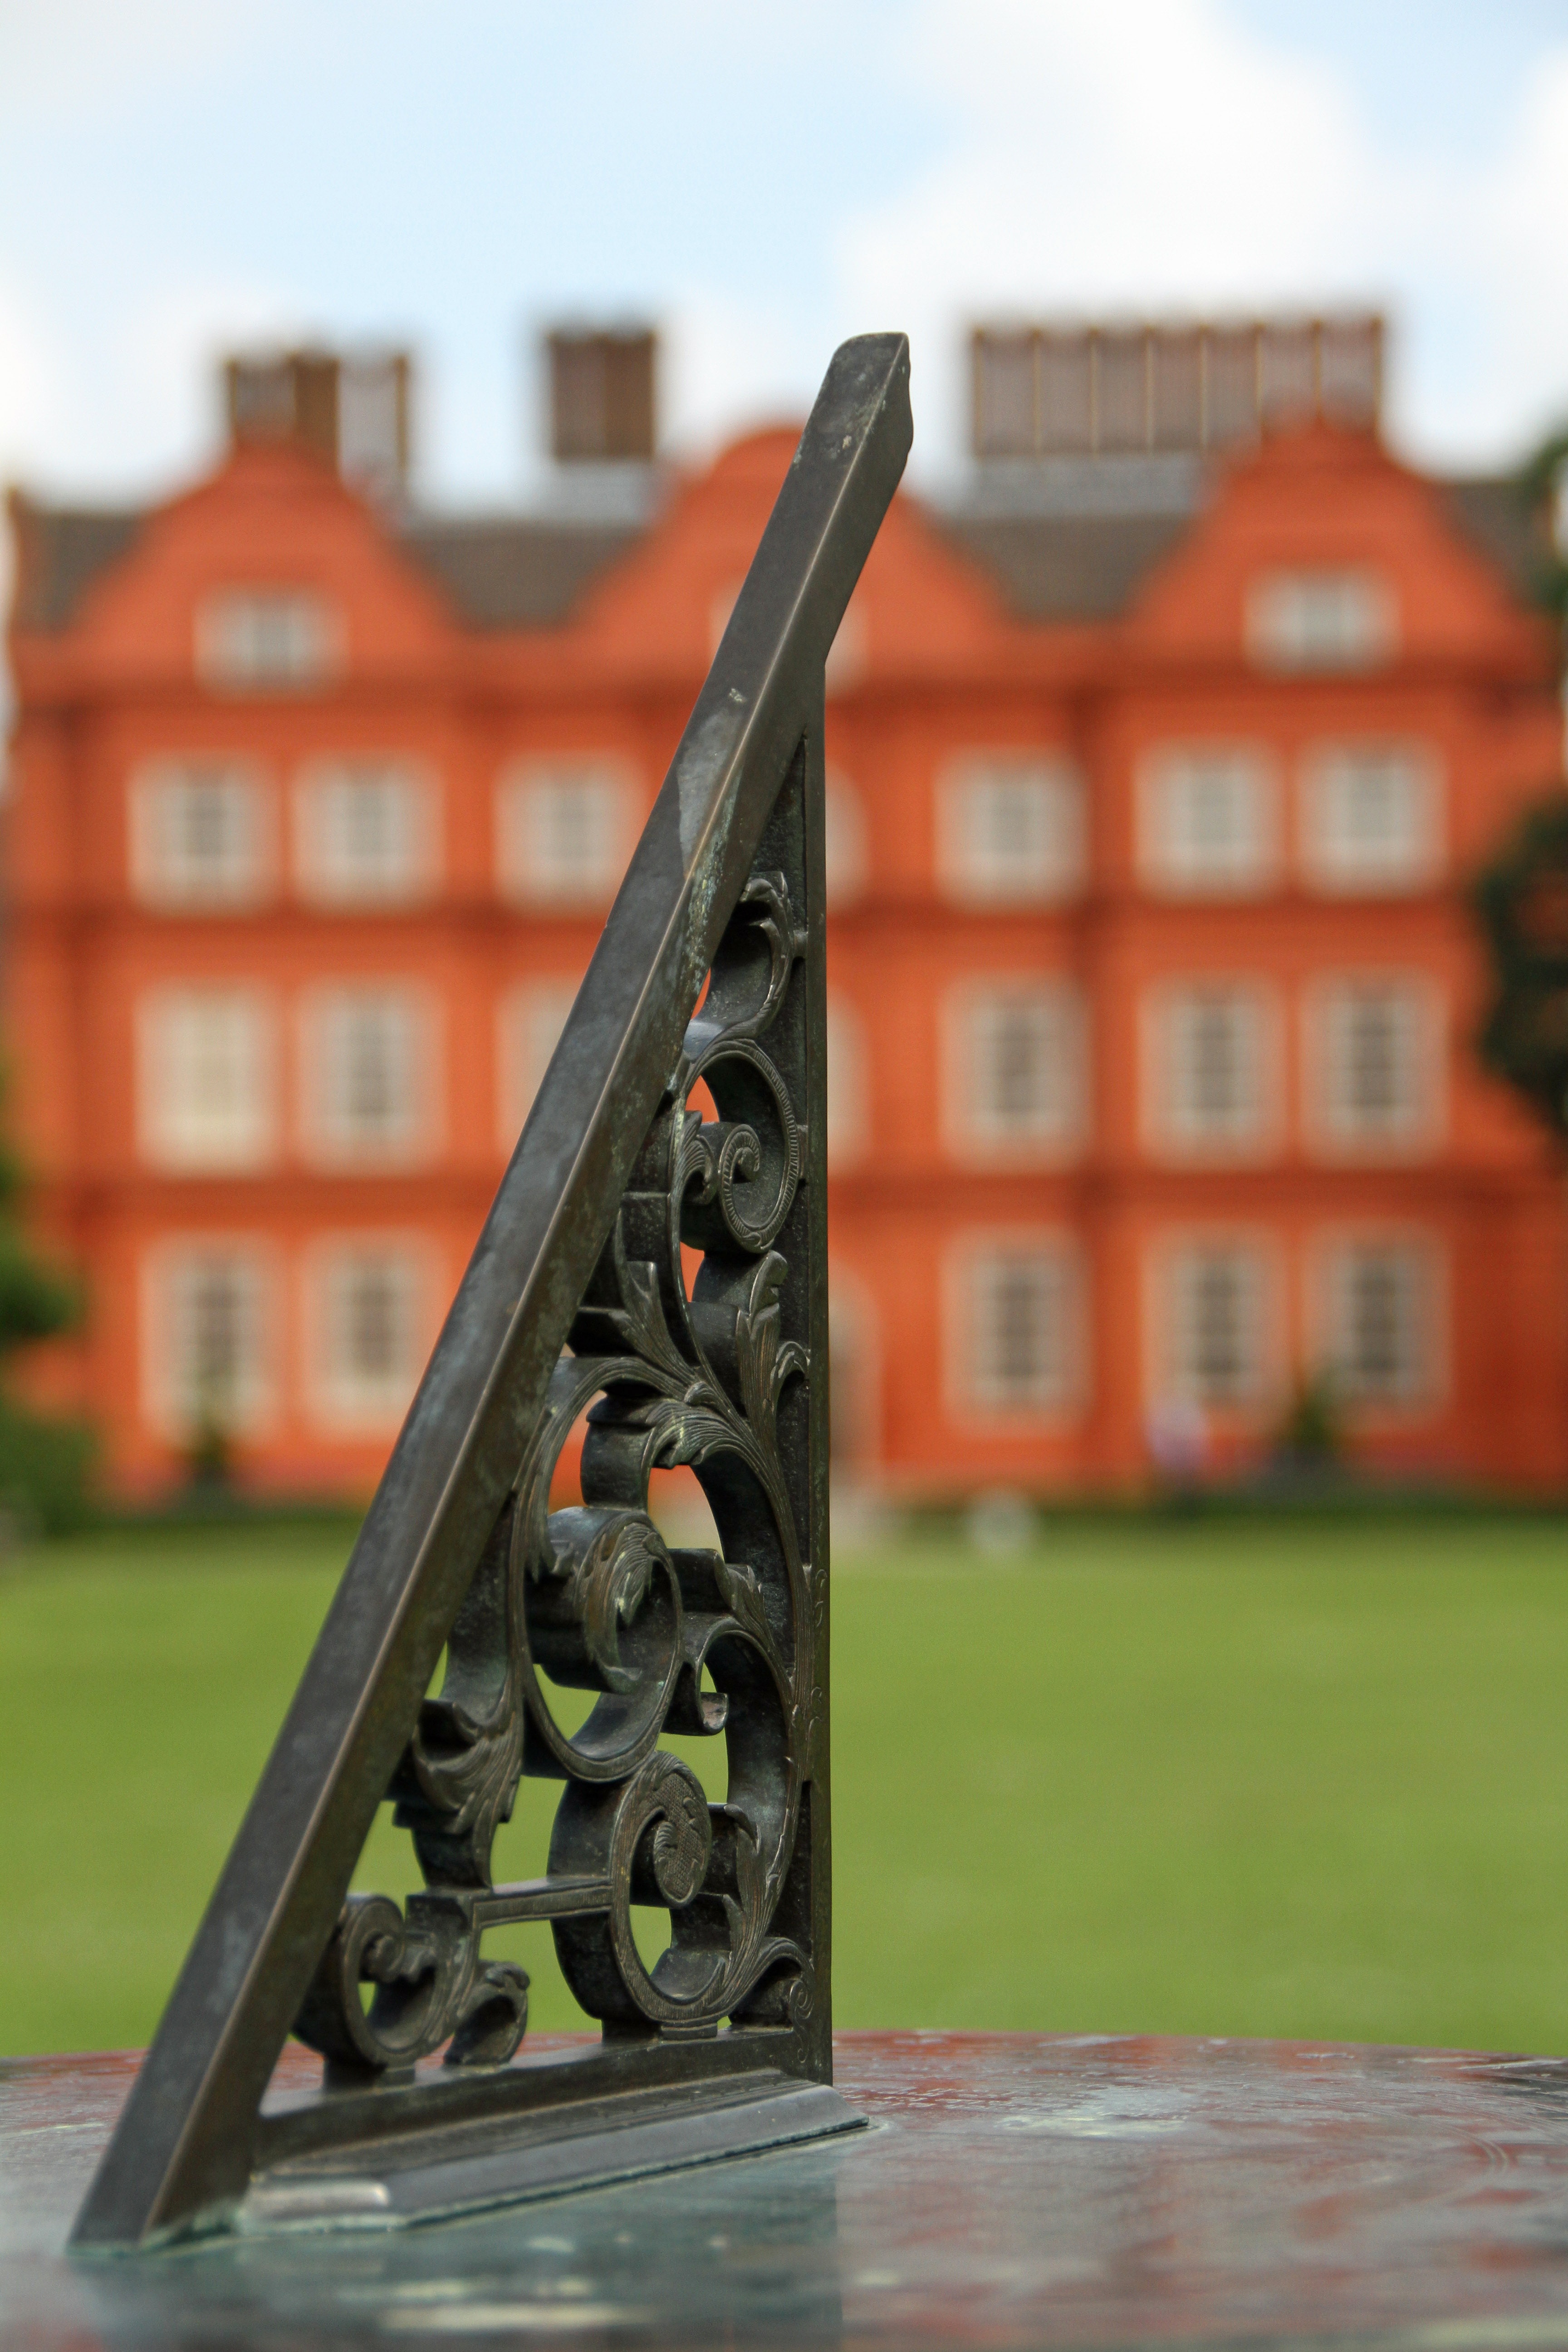
watch, structure, sun, antique, clock, monument, vehicle, instrument, park, garden, solar, minute, london, memorial, kew garden